Felicija Bortkevičienė

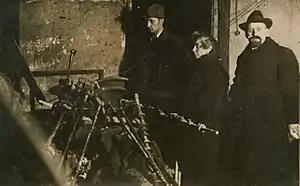
Bortkevičienė (in the middle) examines the "Lietuvos žinios" printing press after the 1927 bombing

In April 1920, together with the Lithuanian Popular Socialist Democratic Party (LPSDP), she established publishing company AB Varpas (bell), which she headed until 1930. Because LPSDP shared office space with the press, in effect, she was in charge of the finances and daily operations of LPSDP. In February 1922, she revived the publication of "Lietuvos žinios" and "Lietuvos ūkininkas". The publications were outspoken about their ideals and did not shrink from criticizing the government, for which Bortkevičienė faced fines and arrests. In 1923 alone there were 17 lawsuits in which Bortkevičienė was named as the responsible party. For publishing a caricature of Prime Minister Vytautas Petrulis and Minister of Defense Leonas Bistras in October 1925, she was fined 2,000 litas or imprisonment for a month and a half. Not having enough funds, she was imprisoned until her friends raised enough money.